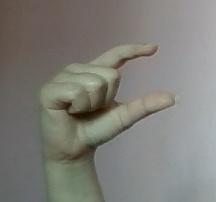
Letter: dal